Frank Cooper's

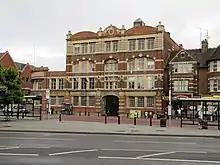
Cooper's former factory in Frideswide Square

The Park End Street factory was designed by Oxford architect Herbert Quinton and built by long-established local builder Thomas Henry Kingerlee. The four-storey, factory had separate floors for cutting fruit and bottling the finished product, and the third floor included a separate cloakroom and staff dining room for employees. Boiling the marmalade and jam was in a separate building at the back of the yard behind the main factory. Quinton designed the premises in compliance with the Factory and Workshop Act 1901, and the difficulty of complying with the Act at 83–84 High Street may have prompted the building of the new factory.